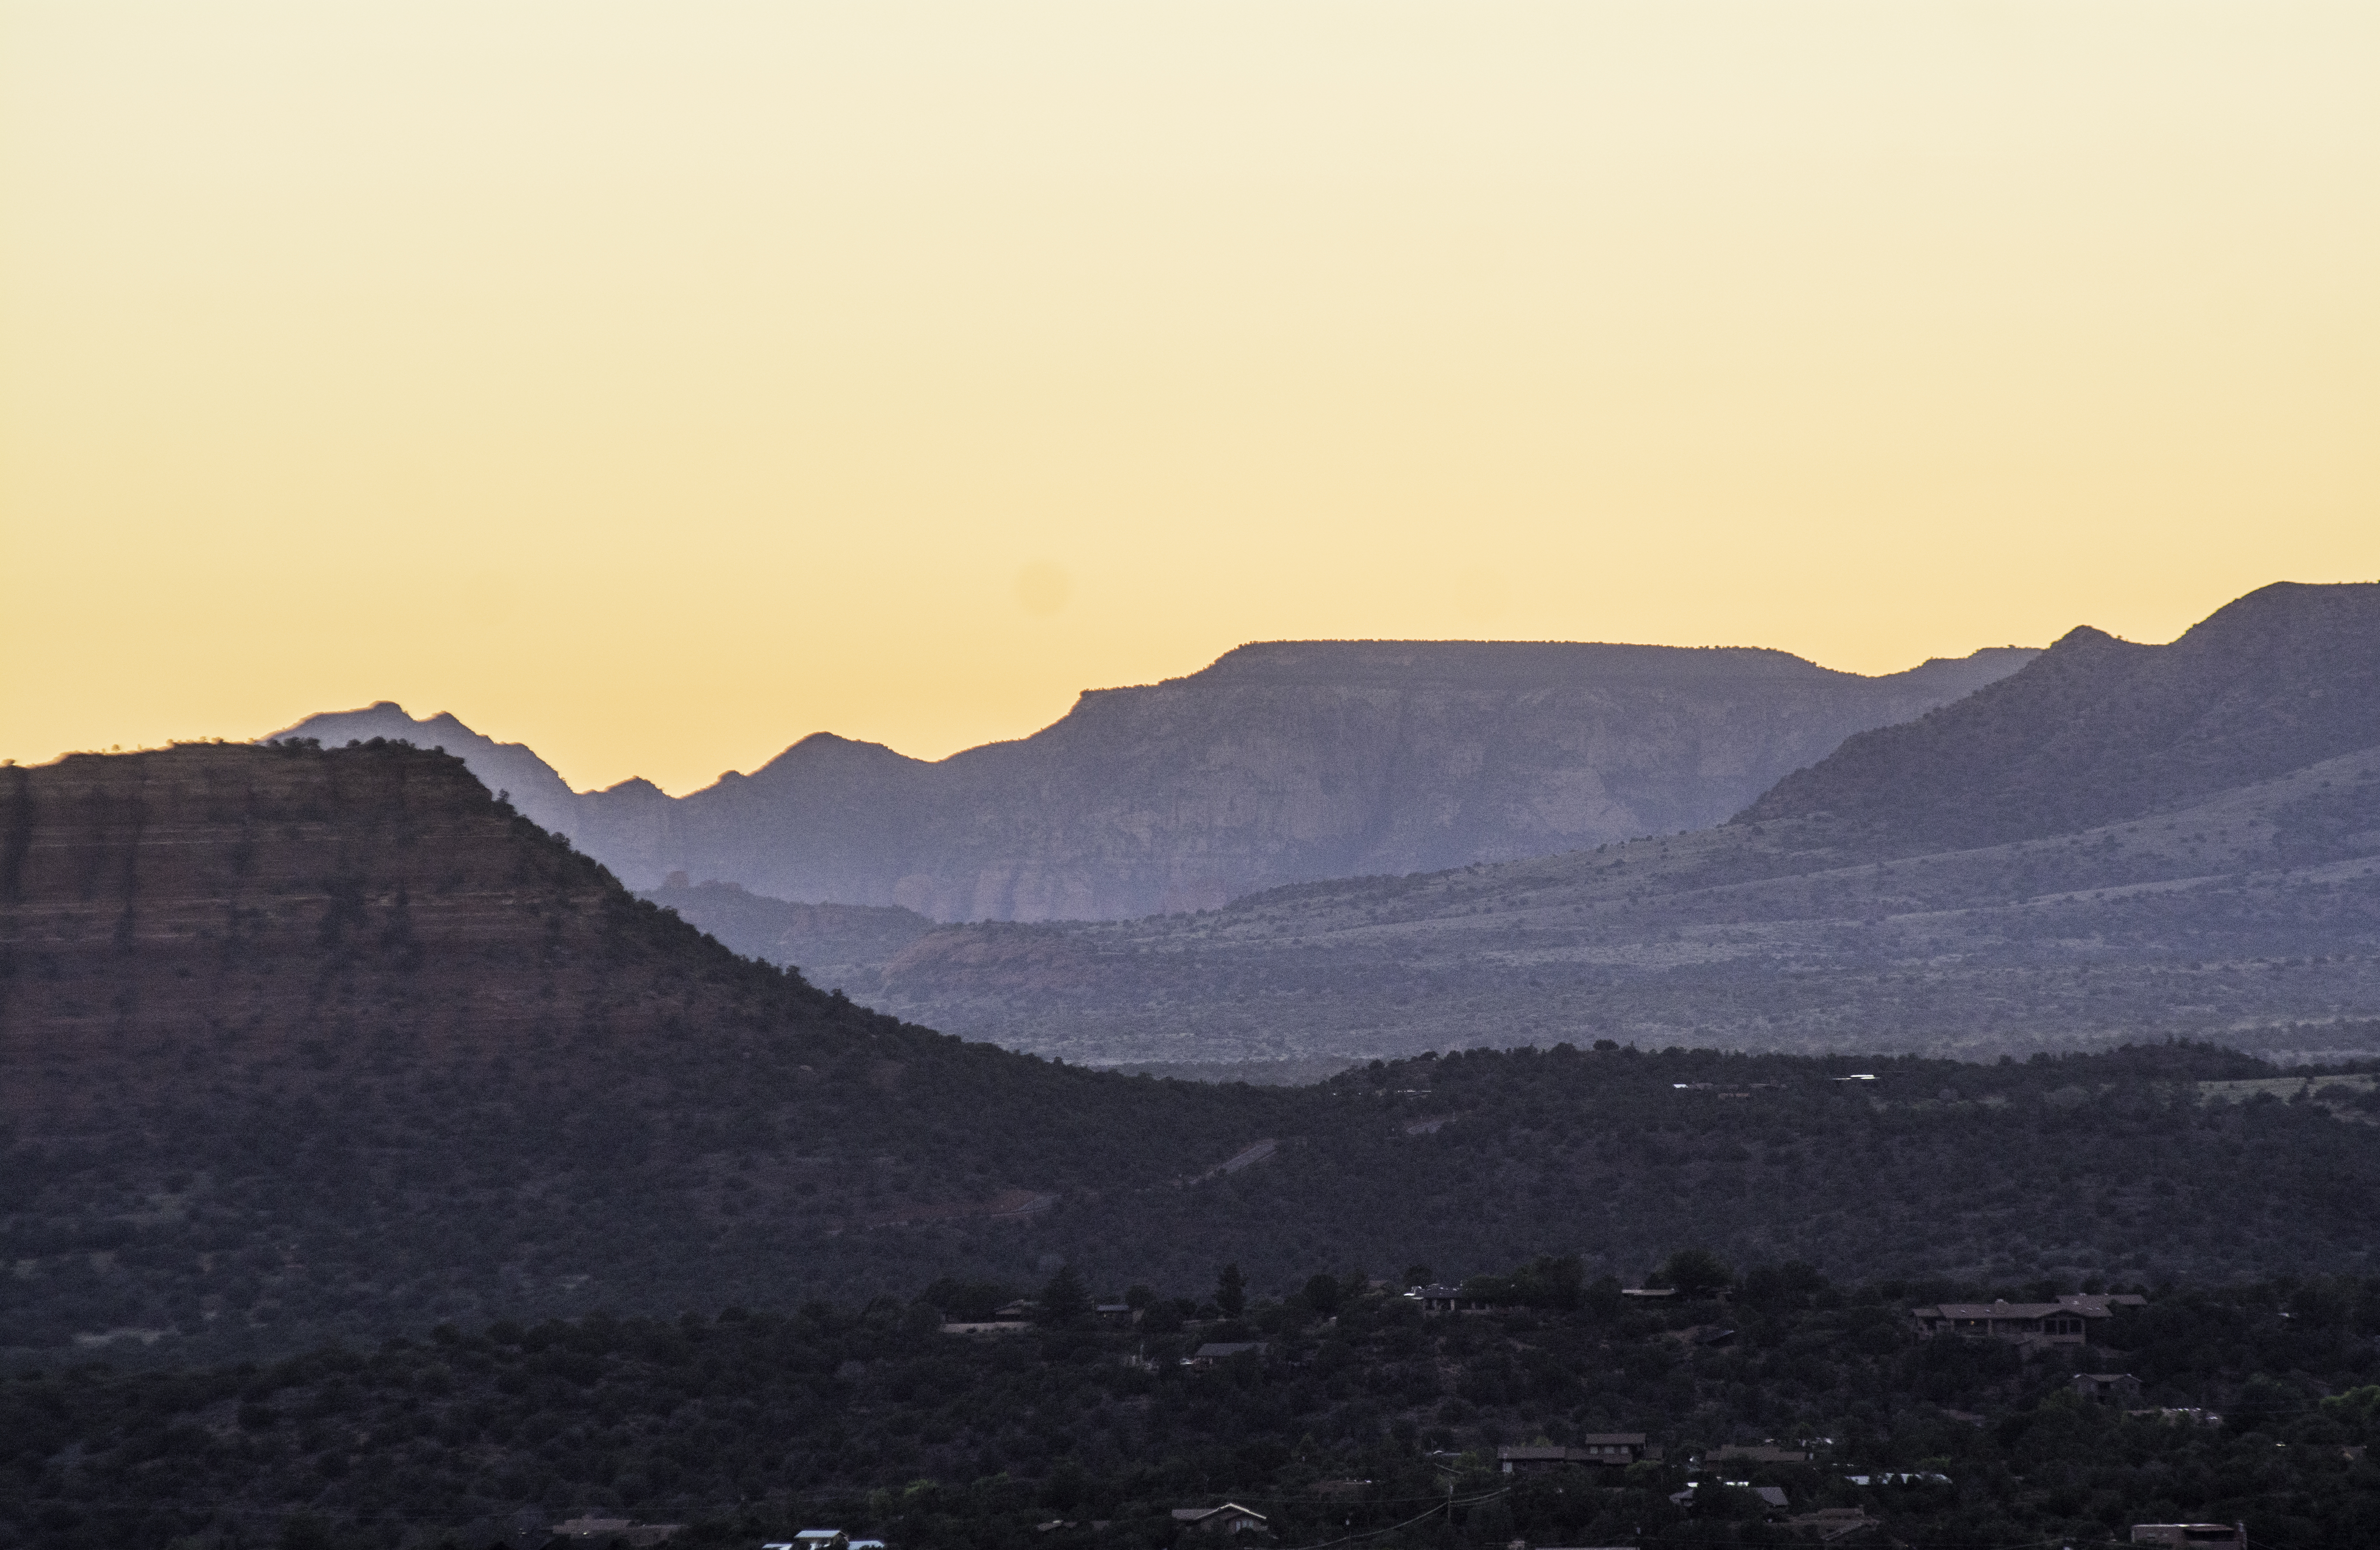
landscape, horizon, mountain, sunrise, sunset, morning, hill, dawn, valley, mountain range, dusk, plain, palmtrees, plateau, wigwam, palmsprings, wigwammotel, sedona, landform, geographical feature, atmospheric phenomenon, mountainous landforms